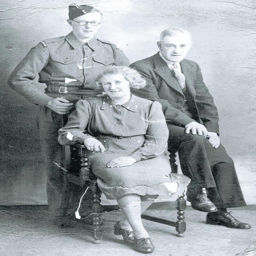
newspaper : family man : his wife and their only son